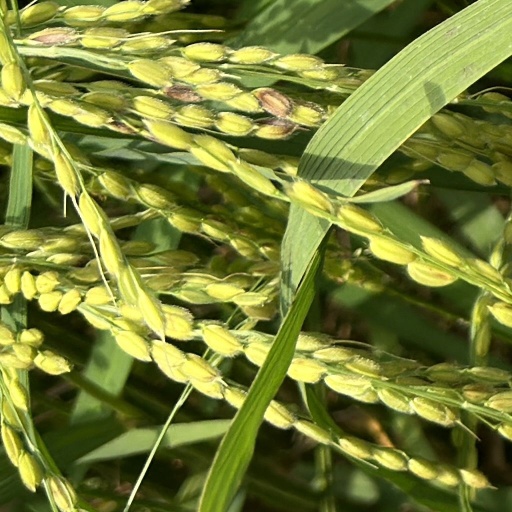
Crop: rice